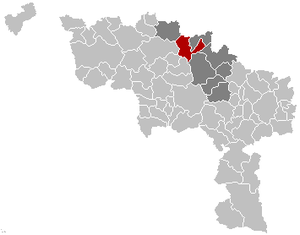
Gilles II de Trazegnies de Silly, en qualité de connétable de Flandre, il accompagne le comte de Hainaut à la quatrième croisade. Cependant il emprunte un itinéraire distinct, traversant la France et l'Italie. Arrivé à Plaisance, il trouve des messagers de Baudouin VI de Hainaut qui lui enjoignent de le rejoindre à Venise, mais Gilles préfère s'embarquer à Brindisi et gagner directement la Terre sainte, ce que Geoffroi de Villehardouin considère comme une défection. Il est tué par les Turcomans au combat de Ribla sur l'Oronte alors qu'il part secourir le prince d'Antioche, Bohémond IV. Dès 1199, on rencontre déjà son sceau. Le fait pour les Trazegnies de posséder un sceau du type héraldique appartenant encore au XIIᵉ siècle doit être signalé comme rarissime.
Siger Pesteaus de Trazegnies accompagna son frère Gilles II de Trazegnies de Silly à la quatrième croisade, mais rallia le camp flamand à Venise. Fait prisonnier à Andrinople, il put obtenir sa libération et revint en Occident avec le roi de Portugal qu'il aida ensuite dans sa croisade contre les Maures au Maroc. Revenu en Hainaut, il se fit moine à Valenciennes.